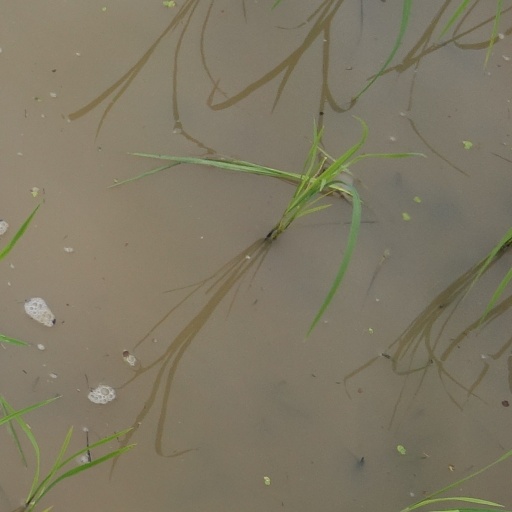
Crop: rice